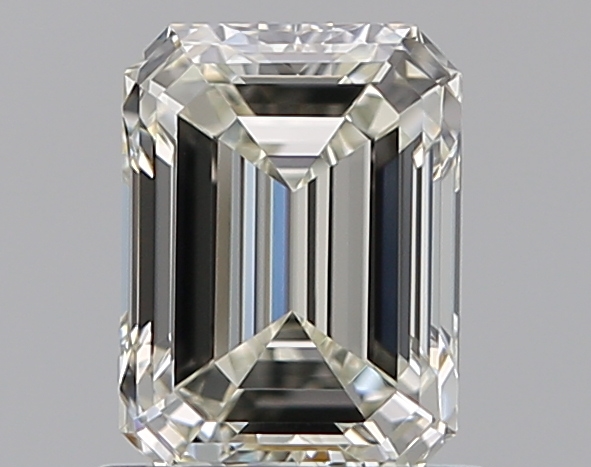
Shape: emerald
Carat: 1
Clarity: VVS2
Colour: J
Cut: EX
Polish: EX
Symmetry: EX
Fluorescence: M
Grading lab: GIA
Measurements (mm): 6.51 x 4.82 x 3.31